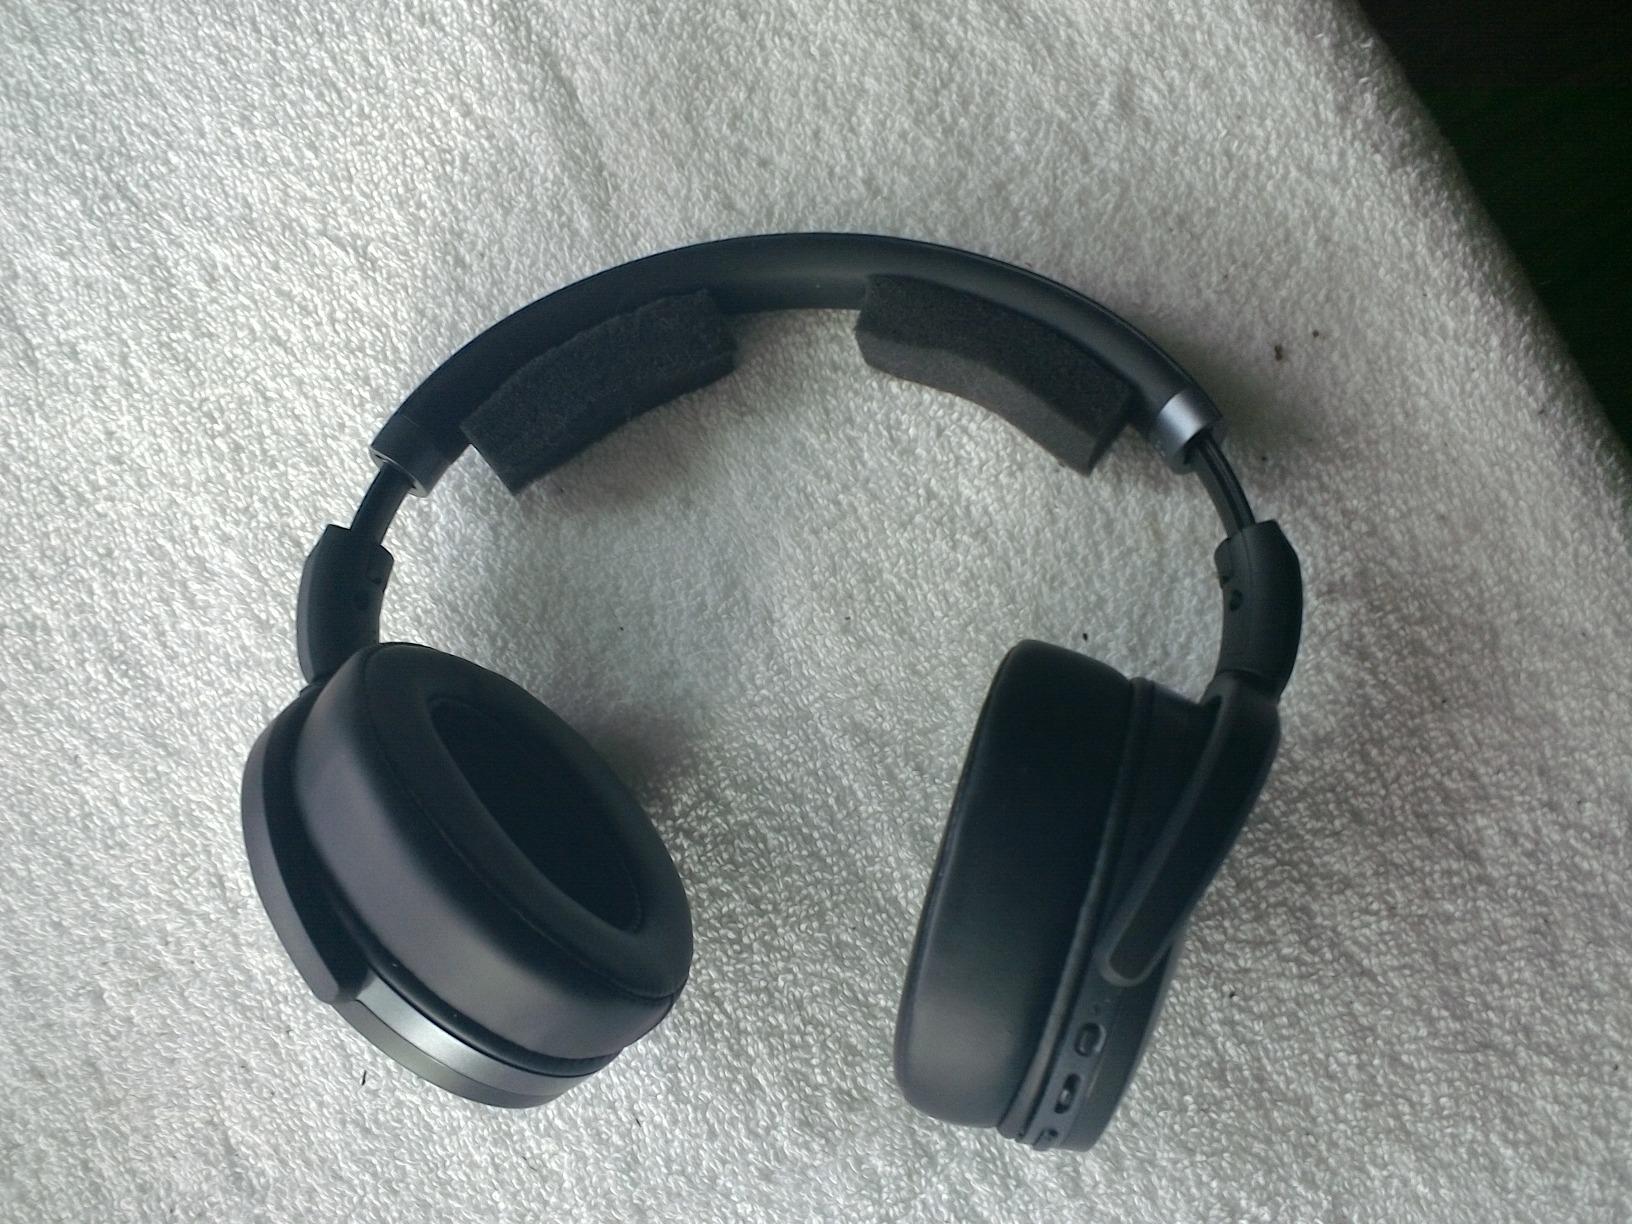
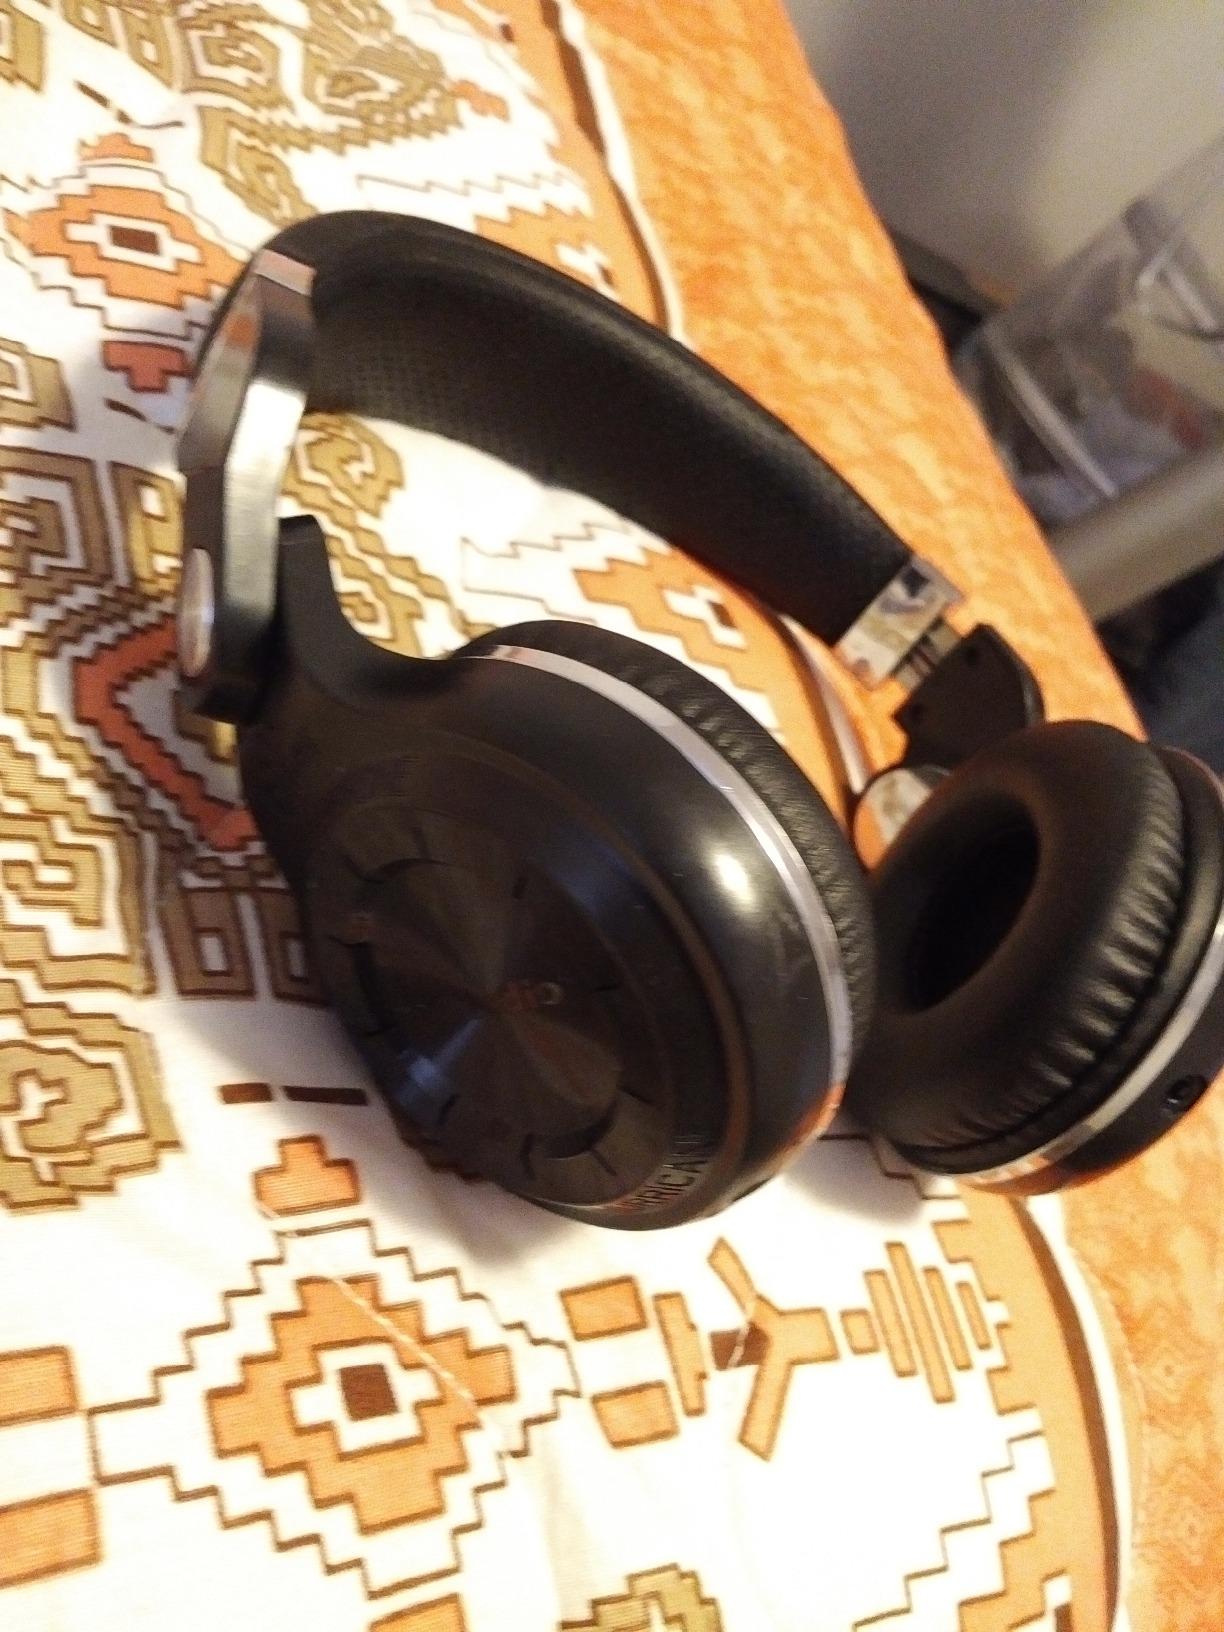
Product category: headphones
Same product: no